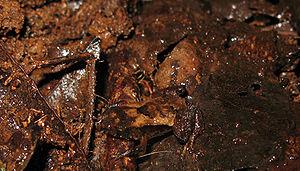
Les anoures, Anura, sont un ordre d'amphibiens. C'est un groupe, diversifié et principalement carnivore, d'amphibiens sans queue comportant notamment des grenouilles et des crapauds. Le plus ancien fossile de « proto-grenouille » a été daté du début du Trias à Madagascar, mais la datation moléculaire suggère que leur origine pourrait remonter au Permien, il y a 265 Ma. Les anoures sont largement distribués dans le monde, des tropiques jusqu'aux régions subarctiques, mais la plus grande concentration d'espèces se trouve dans les forêts tropicales. Il y a environ 4 800 espèces d'anoures recensées, représentant plus de 85 % des espèces d'amphibiens existantes. Il est l'un des cinq ordres de vertébrés les plus diversifiés.